Origin of language

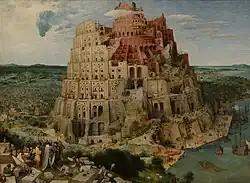
"The Tower of Babel" by Pieter Bruegel the Elder (1563)

The search for the origin of language has a long history in mythology. Most mythologies do not credit humans with the invention of language but speak of a divine language predating human language. Mystical languages used to communicate with animals or spirits, such as the language of the birds, are also common, and were of particular interest during the Renaissance.